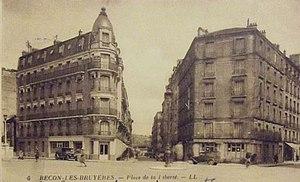
Courbevoie. Place de Belgique, ex-Place de la Liberté
La place de Belgique est un carrefour situé à Courbevoie.